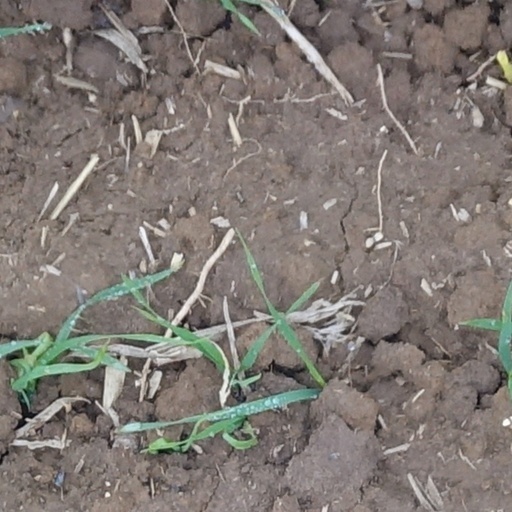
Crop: wheat